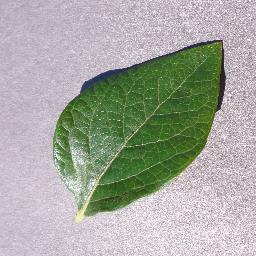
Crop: blueberry
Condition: healthy